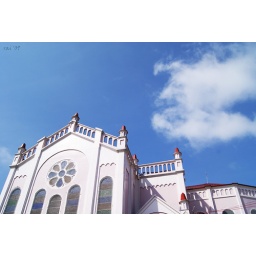
under a blue blue sky